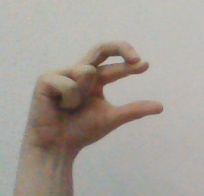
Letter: thal